John Carr (Australian politician, born 1819)

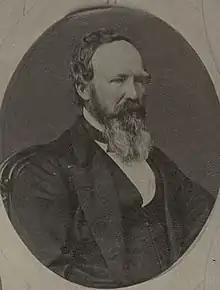

John Carr (21 September 1819 – 10 February 1913) was a politician in colonial South Australia.